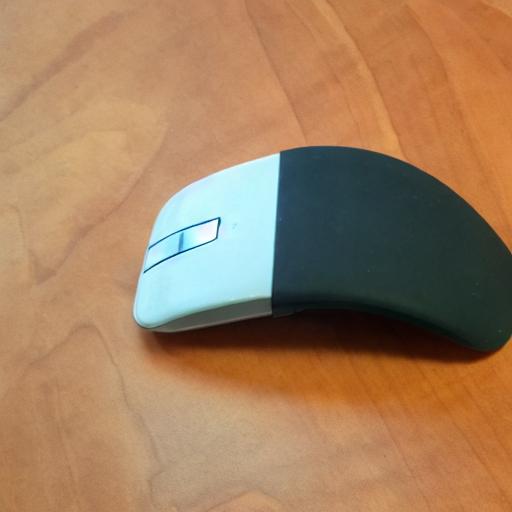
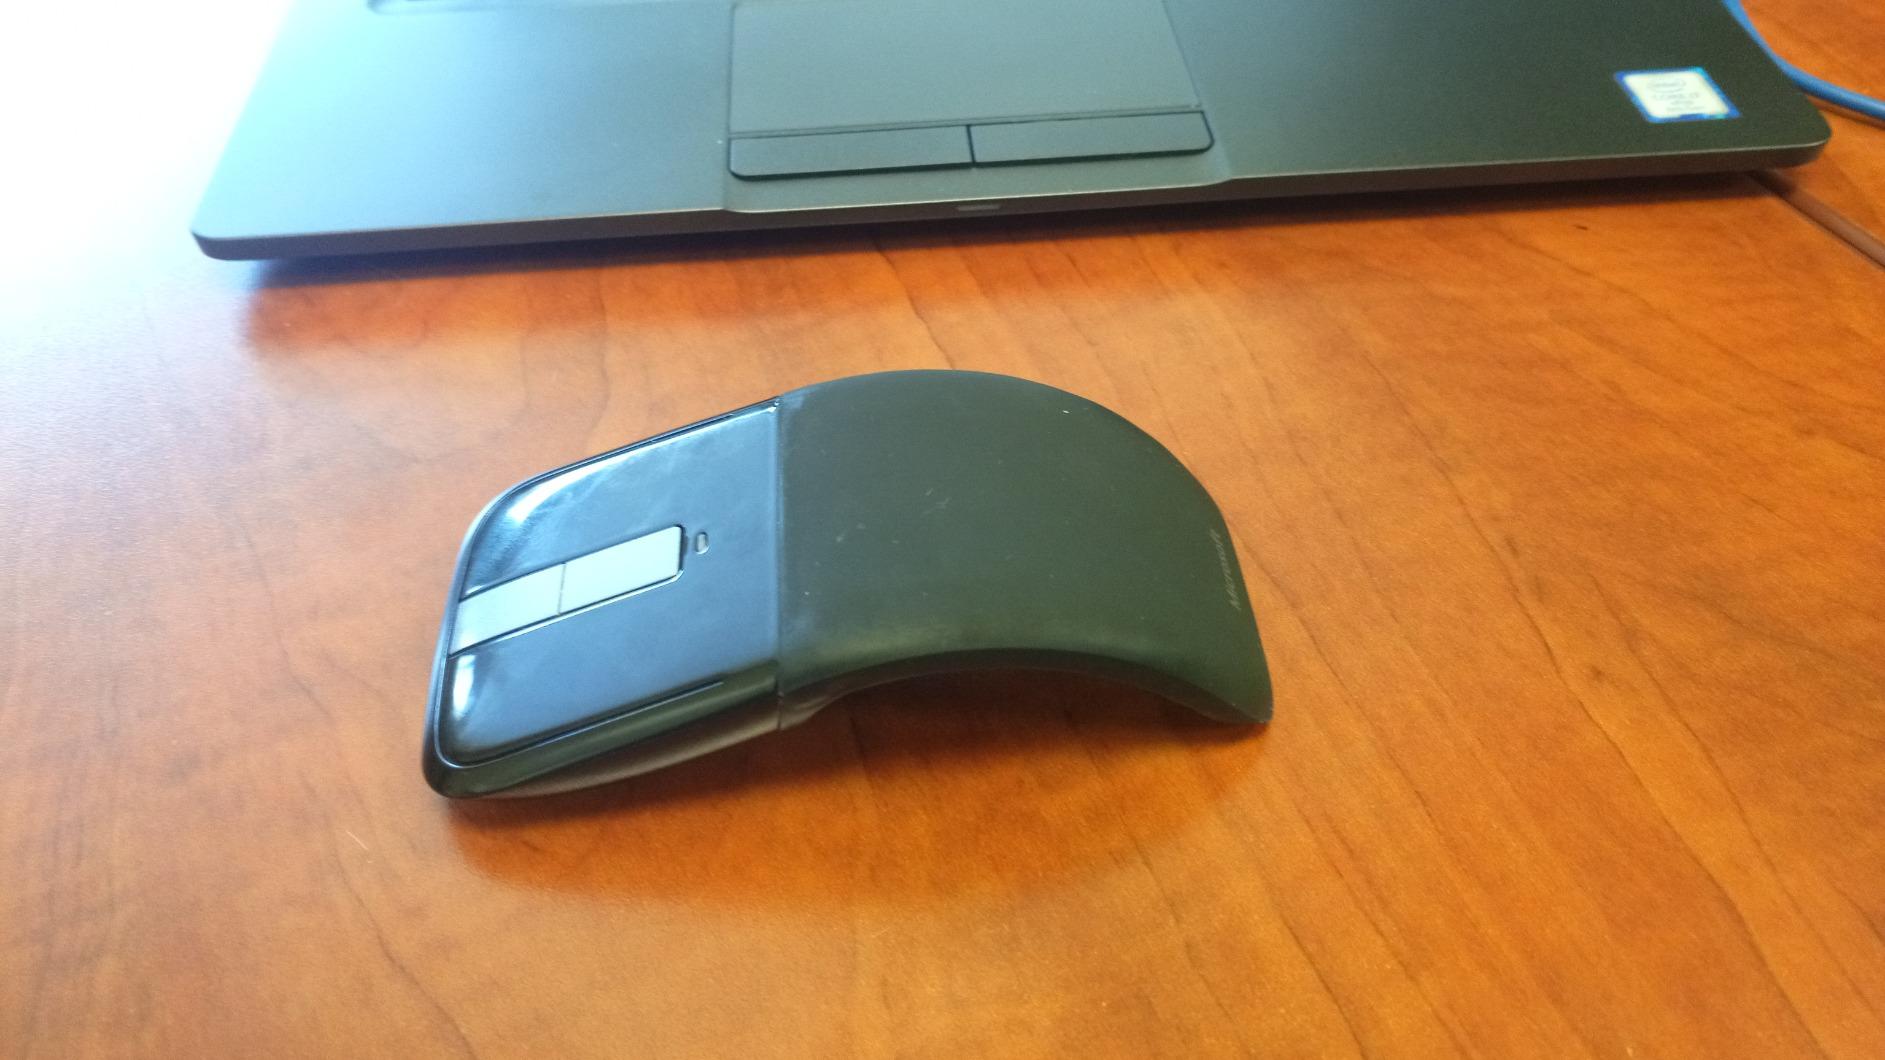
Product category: mouse
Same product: no